Paris Métro Line 8

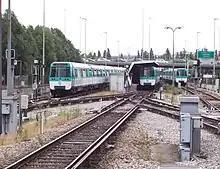
Open-air tracks at the new terminus

Créteil became a prefecture after the creation of the department of Val-de-Marne, resulting in an increase in population, and a new extension was quickly begun in several stages. The line reached Maisons-Alfort – Les Juilliottes on 27 April 1972 in a tunnel. It enters Créteil on , open-air tracks in the median of a highway. The Créteil–L'Échat station, with a central platform, opened on 24 September 1973; Créteil–Préfecture station, with three tracks and two platforms, opened on 10 September 1974. This was the first Paris Métro connection with the prefecture of a bordering department, extending the line to over and 37 stations.